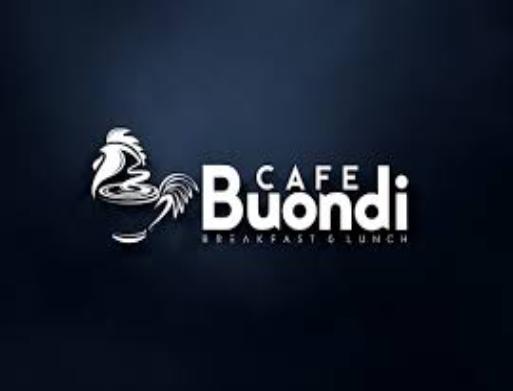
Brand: Buondi
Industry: Food